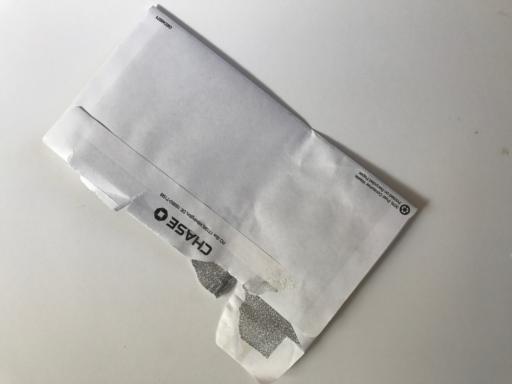
Label: paper